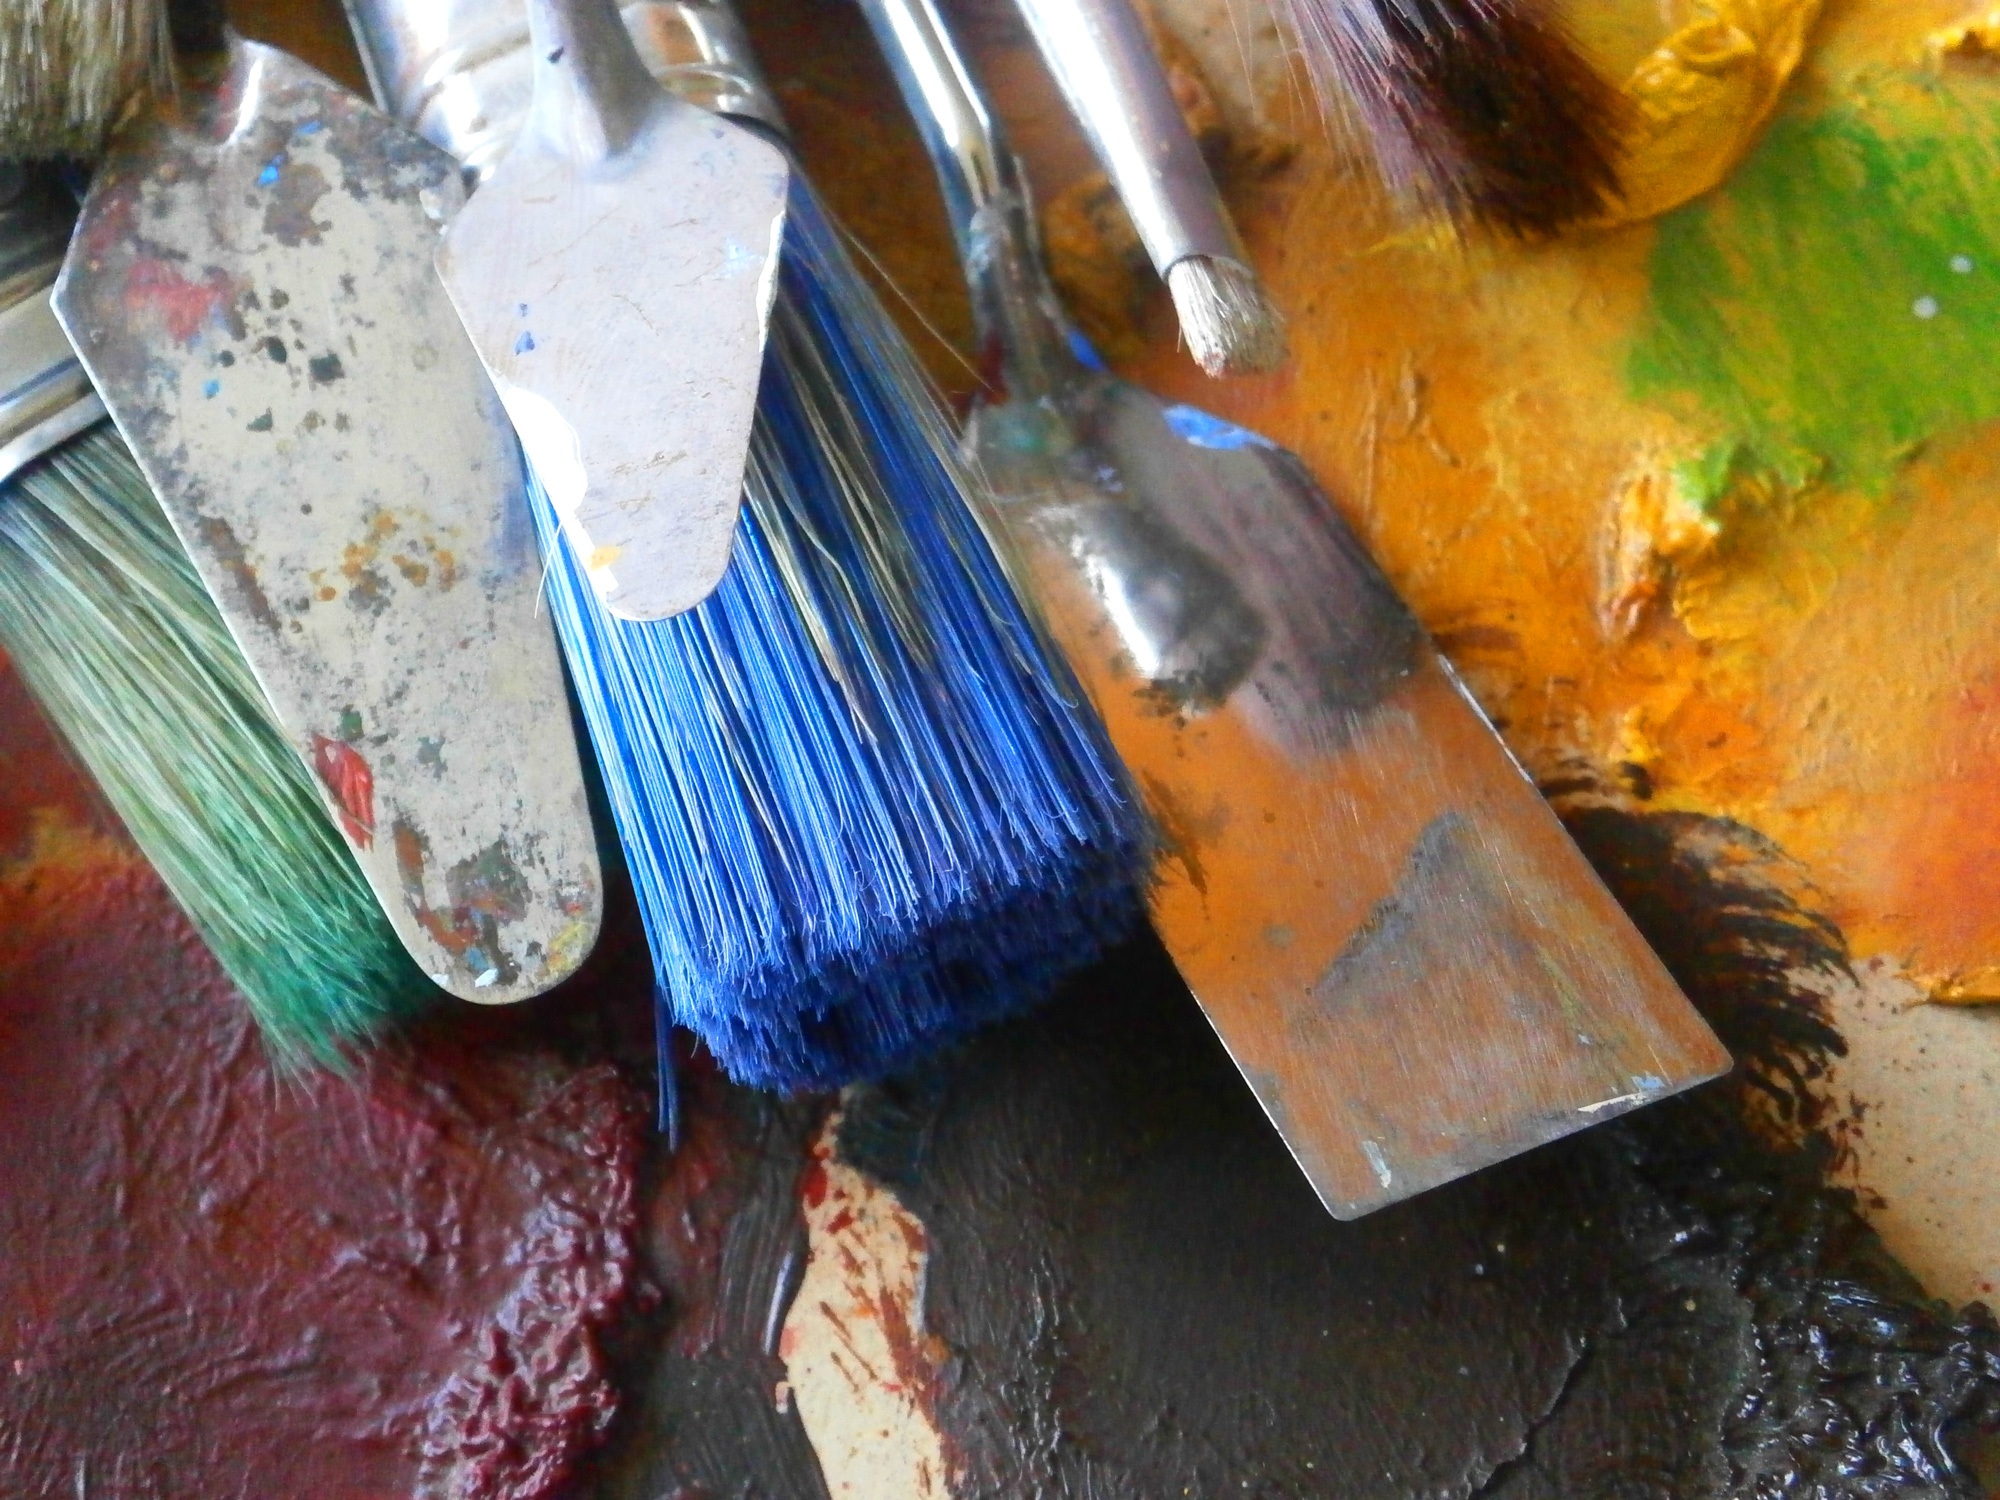
color, material, art, painter, palette, brushes, paintbrushes, artistic brushes, art brushes